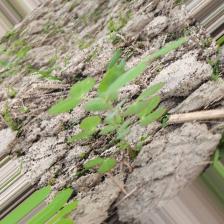
Label: Normal